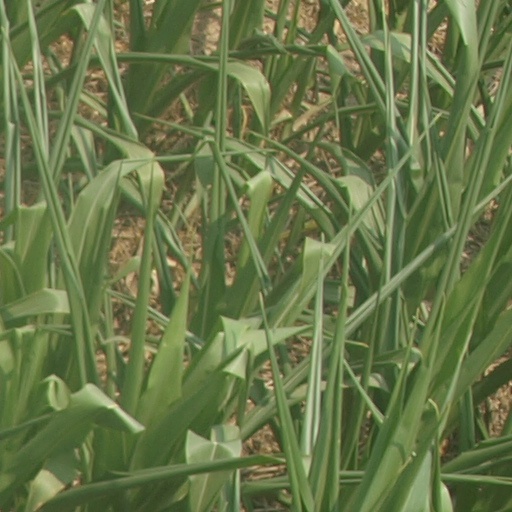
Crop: maize; corn